Palácio da Alvorada

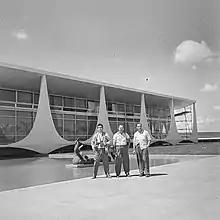
The Palácio da Alvorada under construction between 1957 and 1958

The Palácio da Alvorada was the first government structure built in the new federal capital. Construction began on April 3, 1957, and was completed on June 30, 1958. Niemeyer's project was based on the principles of simplicity and modernity.